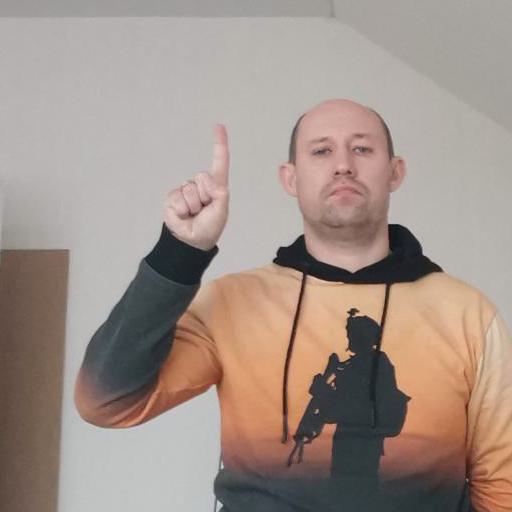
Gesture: one